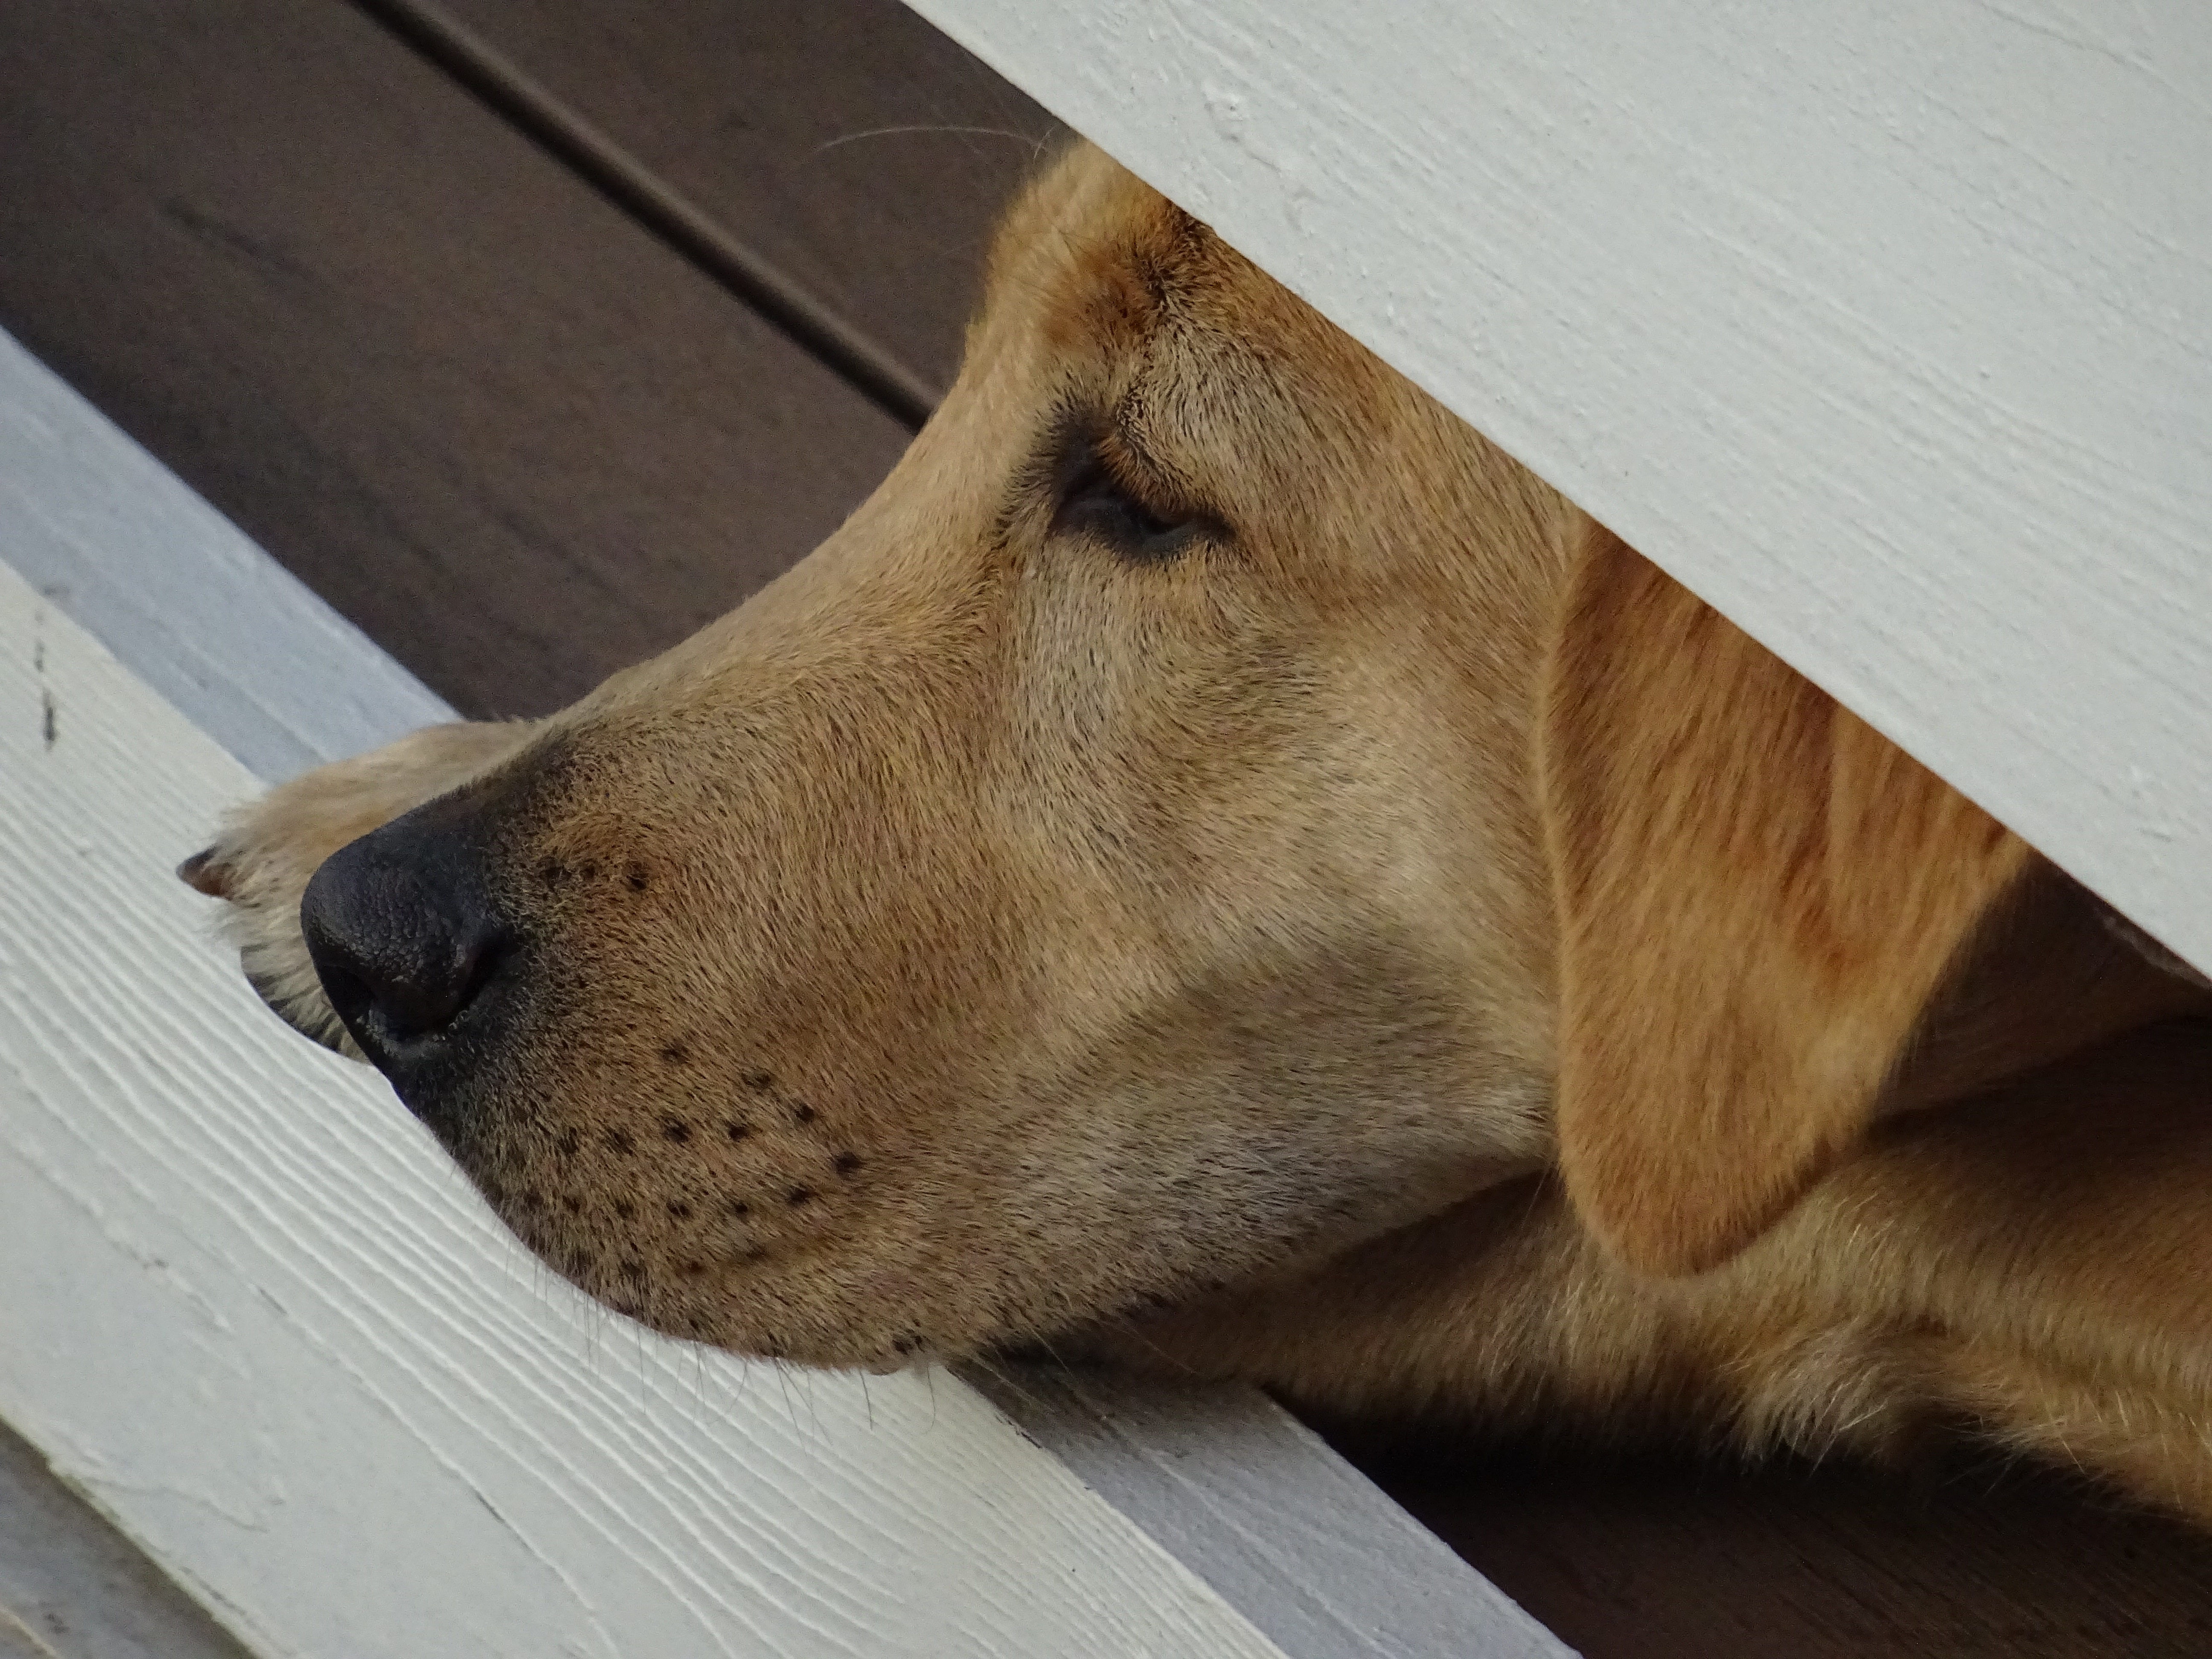
puppy, dog, animal, canine, thinking, pet, mammal, thoughtful, nose, vertebrate, labrador retriever, domestic, doggy, old dog, street dog, dog like mammal